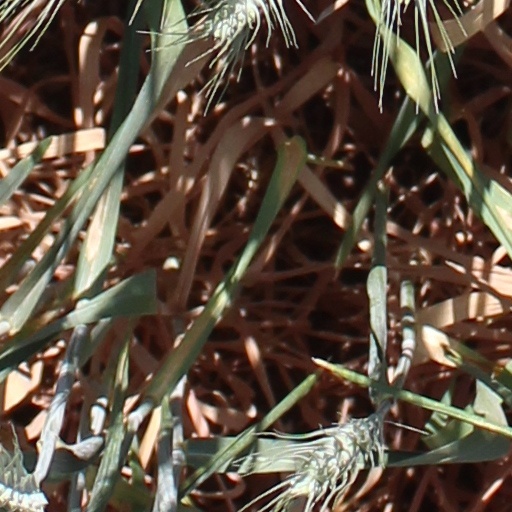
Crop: wheat